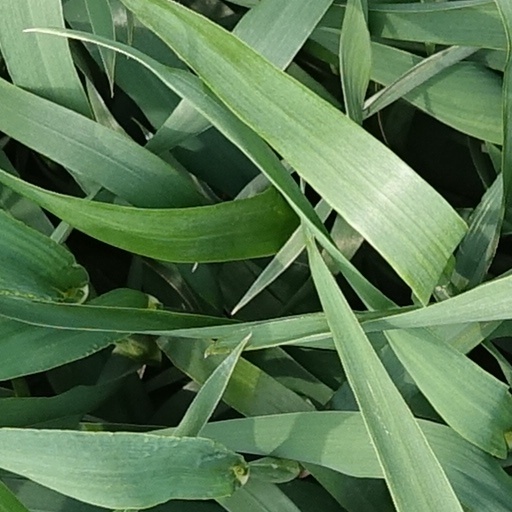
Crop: wheat